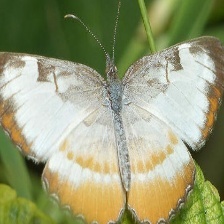
Species: MESTRA